Srabani Sen

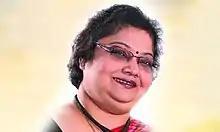

Srabani Sen (also spelt as "Sraboni Sen") is an Indian exponent of Rabindra Sangeet and Bengali songs. She is a daughter of Sumitra Sen and sister to Indrani Sen. She is a successor to the gharana, which has contributed to the spread of Tagore's music across the world.